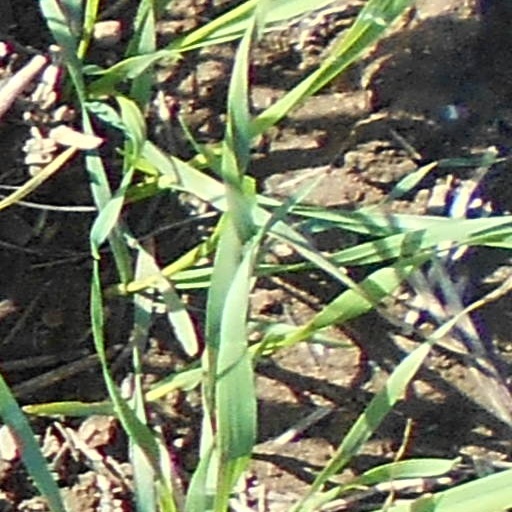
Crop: wheat